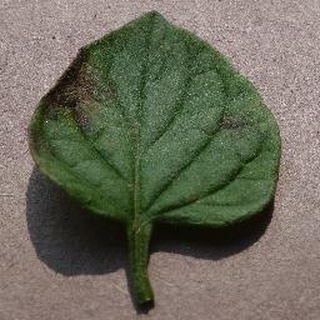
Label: tomato_late_blight